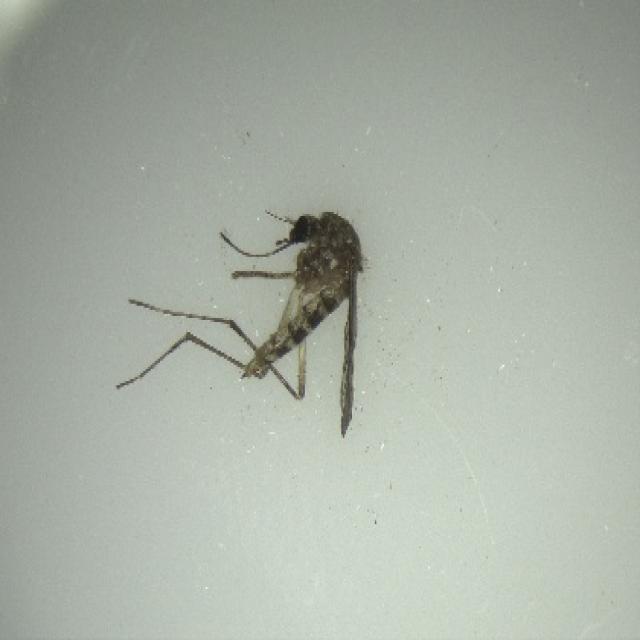
Species: aedes_vexans